Army Council (1647)

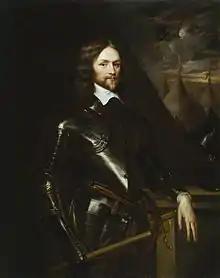
Cromwell's son-in-law Henry Ireton, who argued the Grandees position at the Putney Debates

In response, each regiment elected two representatives, or Agitators; along with senior officers like Sir Thomas Fairfax, known as the 'Grandees', these representatives formed the Army Council. After a meeting near Newmarket, Suffolk on Friday 4 June 1647, they issued ""A Solemne Engagement of the Army, under the Command of his Excellency Sir Thomas Fairfax"". Presented to Parliament on 8 June, it set out their grievances and explained the constitution of the Council, to make it clear these demands had wide-ranging support. Parliament responded by ordering the New Model to disband.